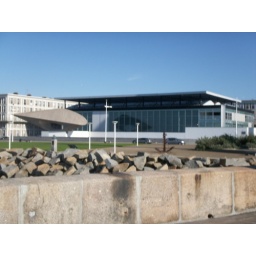
This place reminded me so much of the ICA in Boston, a big glass box on the edge of the water.